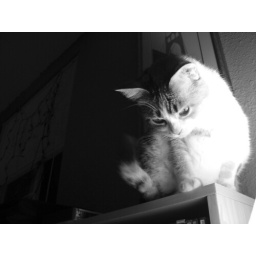
ClareBo was fascinated by my bedroom lamp last night...either that or she was practicing being a vulture after Thanksgiving.